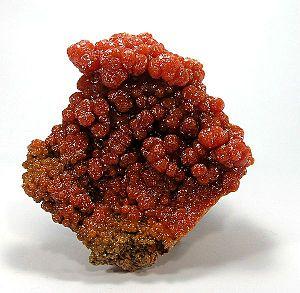
La pyromorphite est une espèce minérale composée de chloro-phosphate anhydre de plomb de formule Pb₅(PO₄)₃Cl. Elle contient également des traces de fluor, radium, calcium, chrome et de vanadium. La pyromorphite forme des pseudomorphoses communes avec la galène et la cérusite. À noter que la variété polysphaerite considérée longtemps comme une variété calcique de la pyromorphite a été élevée au rang d'espèce et reconnue par l'IMA sous le nom de phosphohedyphane.